John Adams

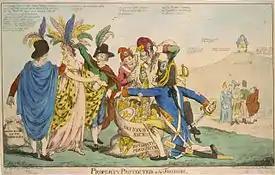
A 1798 political cartoon's depiction of the XYZ Affair with America as a female being plundered by Frenchmen

The sole constitutionally prescribed responsibility of the vice president is to preside over the U.S. Senate, where they were empowered to cast a tie-breaking vote. Early in his term, Adams became deeply involved in a lengthy Senate controversy over the official titles for the president and executive officers of the new government. Although the House agreed that the president should be addressed simply as "George Washington, President of the United States", the Senate debated the issue at some length. Adams favored the style of "Highness" (as well as the title of "Protector of Their [the United States'] Liberties") for the president. Some senators favored a variant of "Highness" or the lesser "Excellency". Anti-federalists in the Senate objected to the monarchical sound of them all; Jefferson described them as "superlatively ridiculous." They argued that these "distinctions," as Adams called them, violated the Constitution's prohibition on titles of nobility. Adams said that the distinctions were necessary because the highest office of the United States must be marked with "dignity and splendor". He was widely derided for his combative nature and stubbornness, especially as he actively debated and lectured the senators. "For forty minutes he harangued us from the chair," wrote Senator William Maclay of Pennsylvania. Maclay became Adams's fiercest opponent and repeatedly expressed personal contempt for him in public and private. He likened Adams to "a monkey just put into breeches." Ralph Izard suggested that Adams be referred to as "His Rotundity," a joke which soon became popular. On May 14, 1789, the Senate decided that the title of "Mr. President" would be used. Privately, Adams conceded that his vice presidency had begun poorly and that perhaps he had been out of the country too long to know the sentiment of the people. Washington quietly expressed his displeasure with the fuss.